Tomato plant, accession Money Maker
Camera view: horizontal (90 deg, fisheye); turntable rotation: 120 degrees
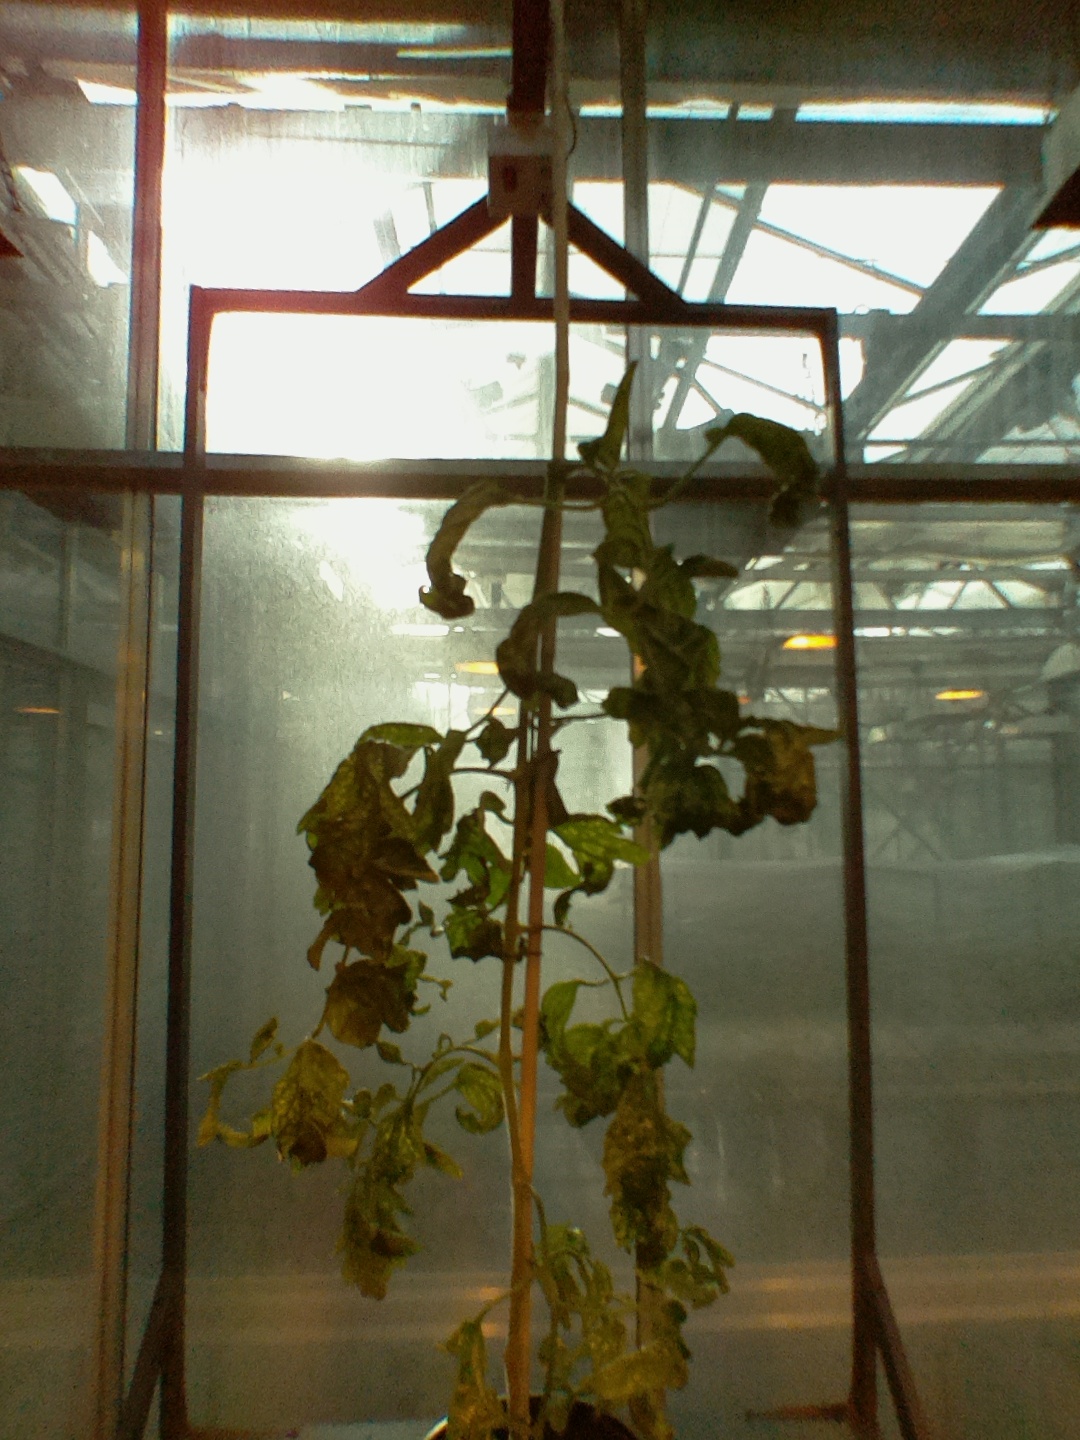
BBCH growth stage 52: 2 inflorescences visible